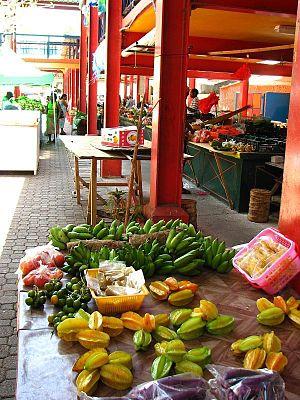
Fruits au marché central de la Rivière Anglaise à Victoria
La cuisine des Seychelles est une cuisine créole qui a pour base le poisson et le riz. S'y ajoutent les produits de la mer, ainsi que les fruits exotiques, les légumes et les tubercules. Les mets qu'ils permettent d'élaborer sont tous relevés d’herbes aromatiques et d’épices. Aussi métissée que sa population, la cuisine des Seychelles a de plus subi plusieurs influences, ce qui lui permet de combiner et mélanger les apports français, chinois, indien et africain.